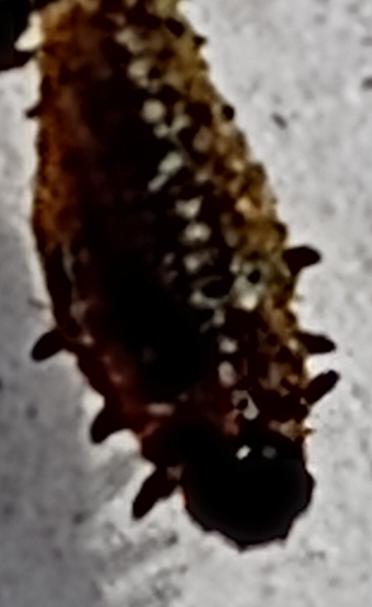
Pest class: predators